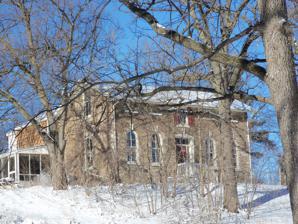
Building: Severin Miller House
Country: United States of America
Year built: 1868
Historic house in Iowa, United States United States historic place Severin Miller House U.S. National Register of Historic Places Show map of Iowa Show map of the United States Location 2200 Telegraph Rd. Davenport, Iowa Coordinates 41°31′32″N 90°36′38″W / 41.52556°N 90.61056°W / 41.52556; -90.61056 Area 1 acre (0.40 ha) Built 1868 MPS Davenport MRA NRHP reference No. 83002473 Added to NRHP July 7, 1983 The Severin Miller House and barn are historic buildings located in the West End of Davenport, Iowa , United States. They were listed together on the National Register of Historic Places in 1983. Severin Miller Severin Miller was born in Prussia on October 17, 1824, the son of Bartholomew and Anna Marie Miller. He was raised and educated there, and learned the machinist trade from his father. In 1846 at the age of 22, he immigrated to the United States. He landed in New York City and initially settled in Philadelphia . He moved to St. Louis, Missouri and in 1850 he moved again to Davenport. He found work as a machinist in all these places. In 1852 he purchased property on the corner of Second and Gaines Streets. He returned to St. Louis briefly before returning to Davenport in 1857 when he built a shop and home on the property he bought in 1852. Miller mainly did repair work on farm equipment. His business expanded to the manufacture of pumps and a foundry. He sold the business in 1875. In 1862 he married Christiania Baussmann and they raised four children. He built his home on Telegraph Road in 1868 in what was then a rural area outside of the city. The house remained with the Miller's daughters until they died in the mid-1940s. Architecture Barn This house and the barn behind it are two of a very few vernacular stone structures that remain from Davenport's early decades. The house has a symmetrical five- bay front reminiscent of the Greek Revival style. The four round-arch windows all feature a keystone and above them are slabs that suggest sills of small attic windows that were never installed. The possible inspiration for the house was the architecture of Miller's native Prussia. There are plans for another wing, but they were abandoned when Christiania Miller died in 1871. The Miller Foundry produced the metal work used throughout the house. An addition was built on the back of the house sometime after 1982, which replaced a previous addition. Behind the house sits a rubble stone barn. The structure is typical of barns found in the German communities in Pennsylvania and other eastern states. It features triangular, wood relieving arches and the gable ends covered with vertical wood planks. References